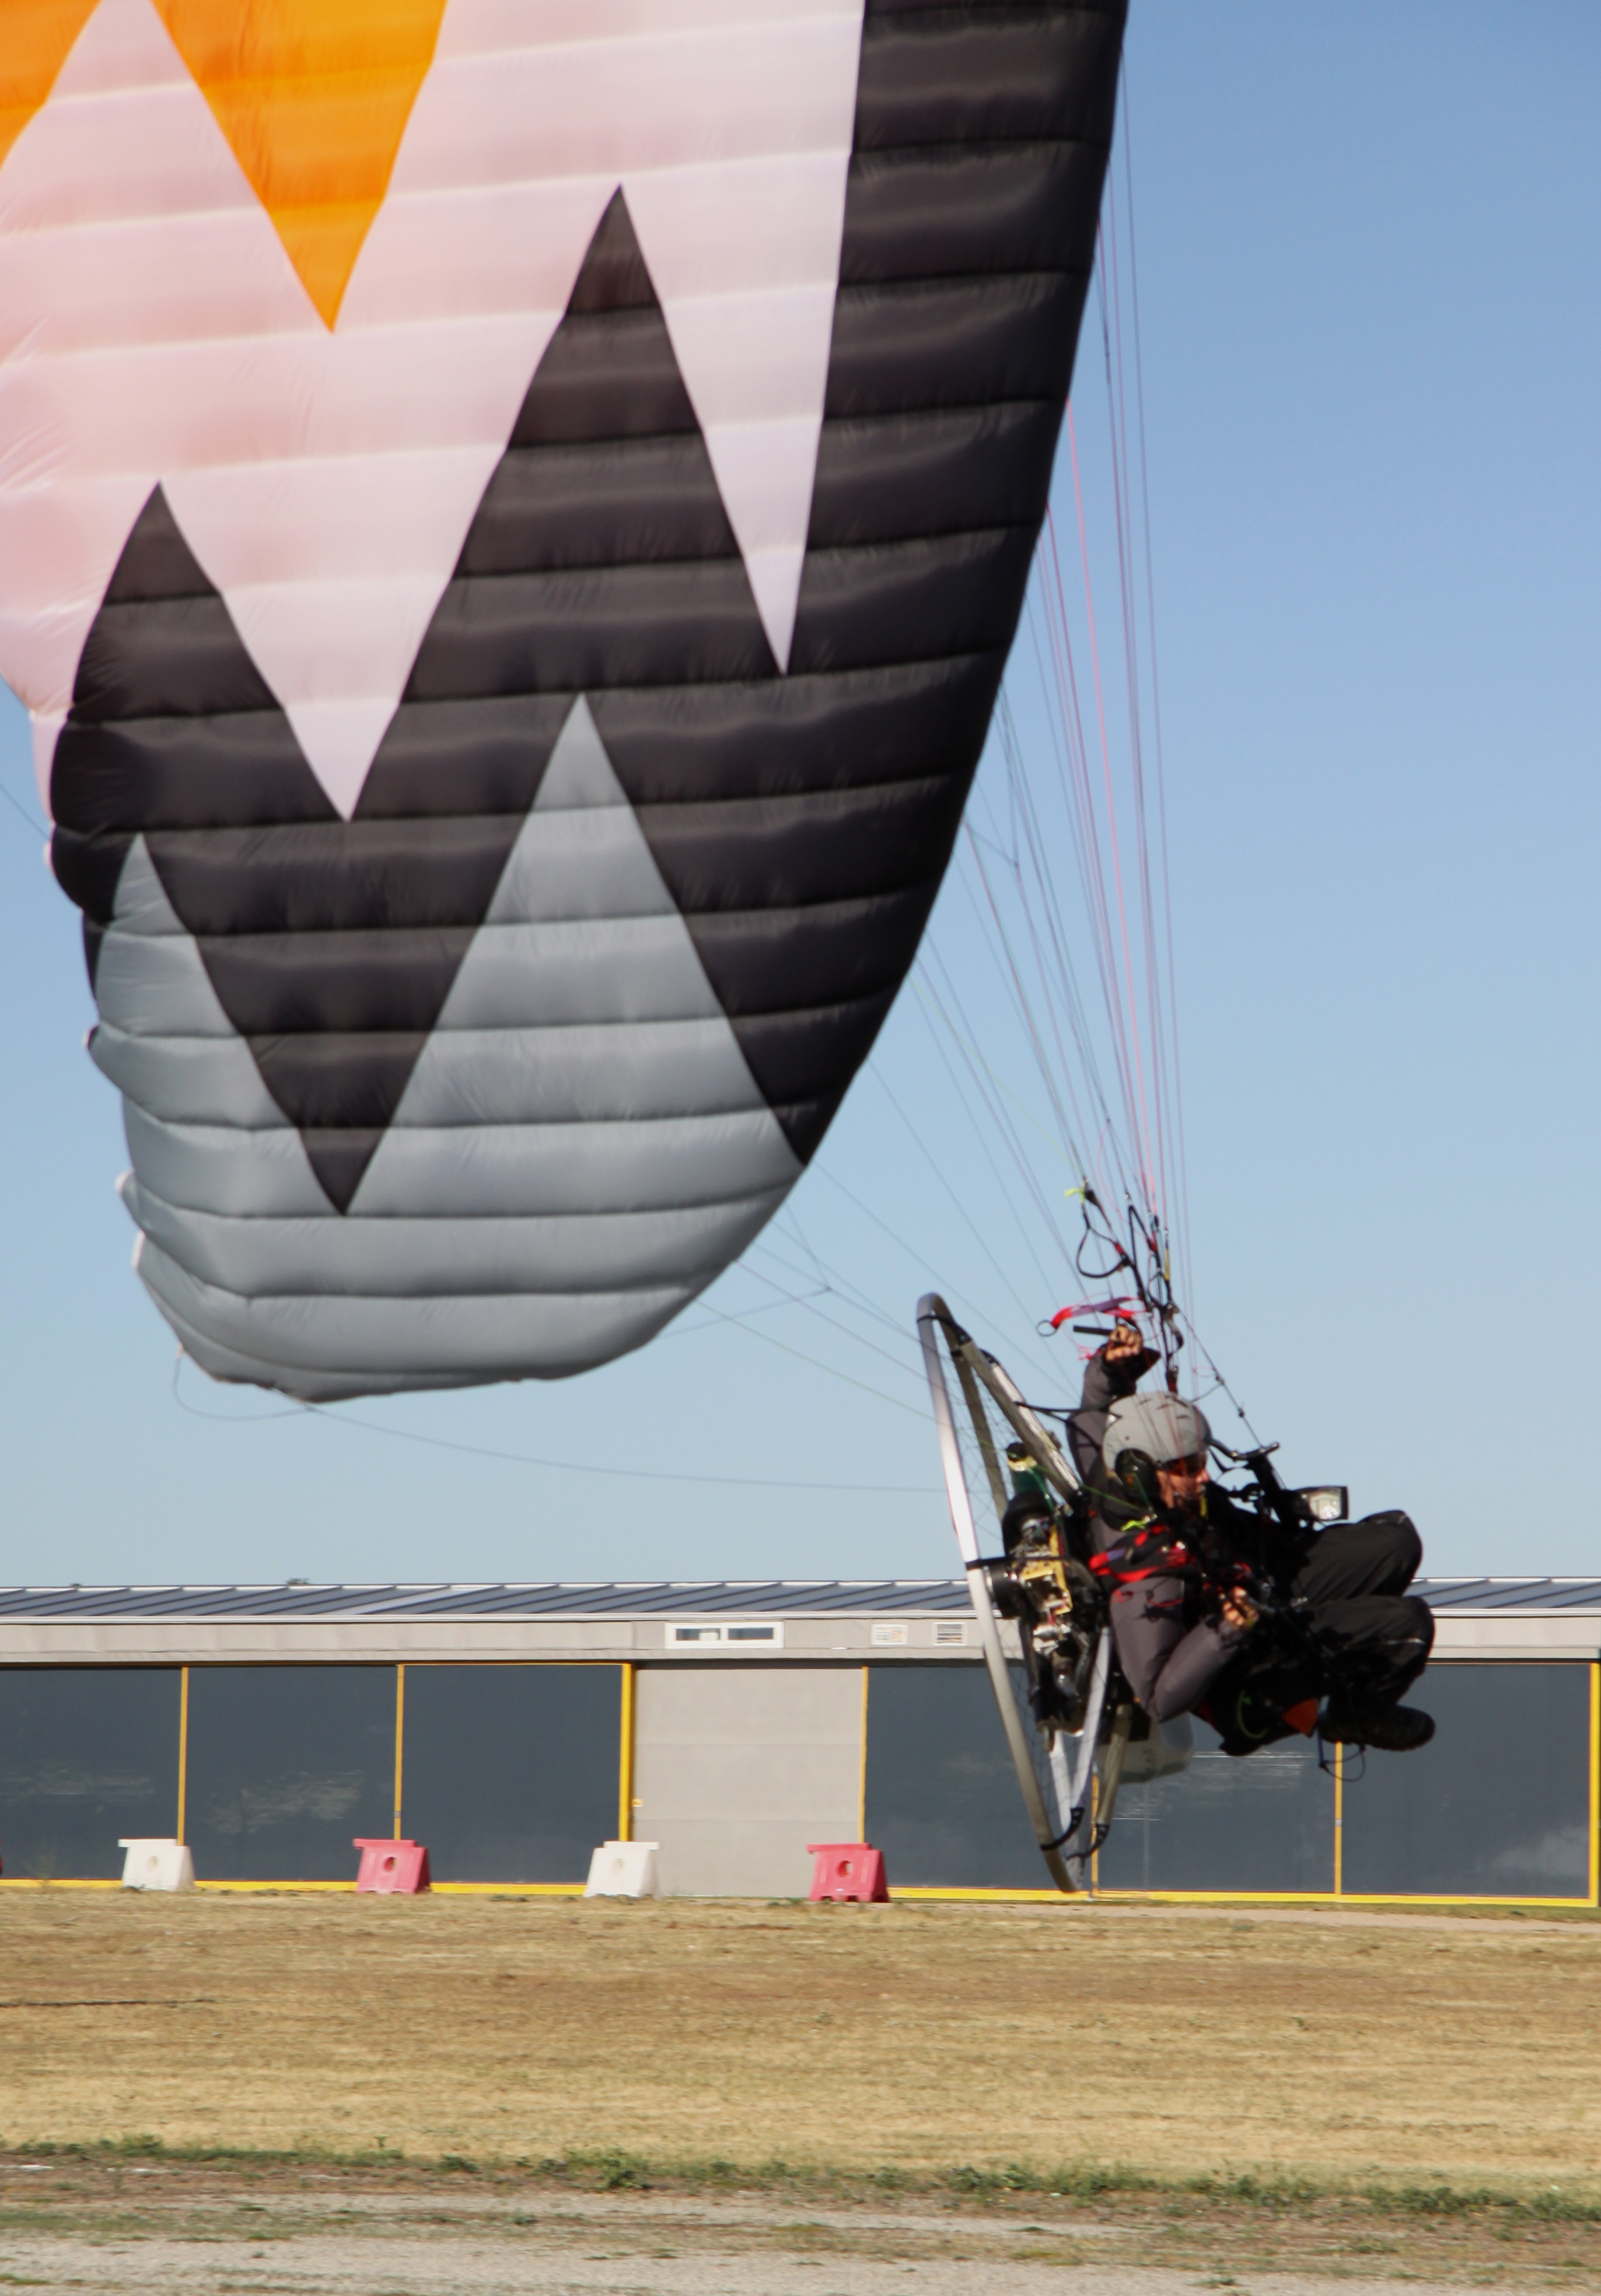
wing, hot air balloon, wind, aircraft, vehicle, aviation, sailing, flight, toy, hot air ballooning, air sport, atmosphere of earth, windsports, kite sports, paramotor, light aviation